Steampunk fashion

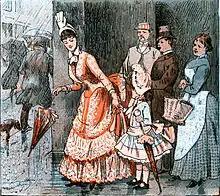
Fashion in 1887

Steampunk fashion is a mixture of fashion trends from different historical periods. Steampunk clothing adds the looks of characters from the 19th century, explorers, soldiers, lords, countesses and harlots, to the punk, contemporary street fashion, burlesque, goth, fetishism, vampire and frills among others. Related to steampunk fashion is the Lolita fashion, which strand stands for a youthful expression of girlishness. Though they both take inspiration from the Victorian era, Lolita is more modest and focused on purchasing clothing from commercial vendors, as opposed to steampunk clothing, which is traditionally created from things bought in thrift stores.